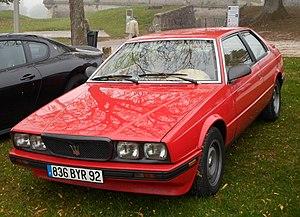
Maserati 222 en 2017
La Maserati Biturbo est une berline sportive du constructeur italien Maserati.